Song of the Trees

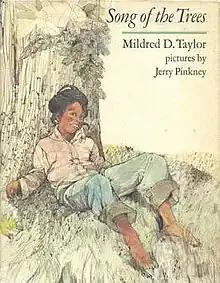
First edition

Song of the Trees is a 1975 story by author Mildred Taylor and illustrator Jerry Pinkney. It was the first of her highly acclaimed series of books about the Logan family. The novella follows the time Mr. Anderson tried to cut down the trees on the Logan family's land. The story revolves around Cassie Logan who tries to save the trees on her Big Ma's land. Even though Cassie's family needed some money, something told Cassie the trees were just as valuable.